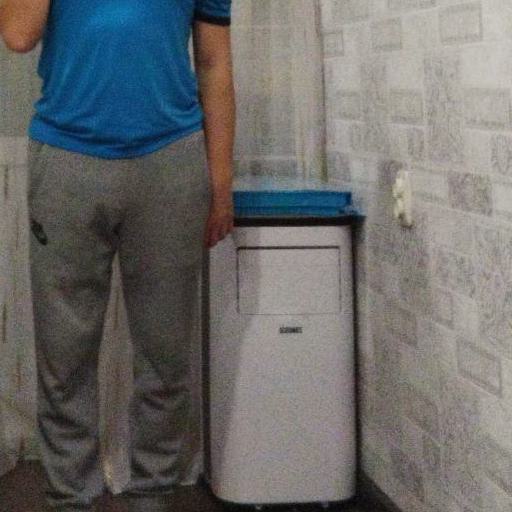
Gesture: no_gesture